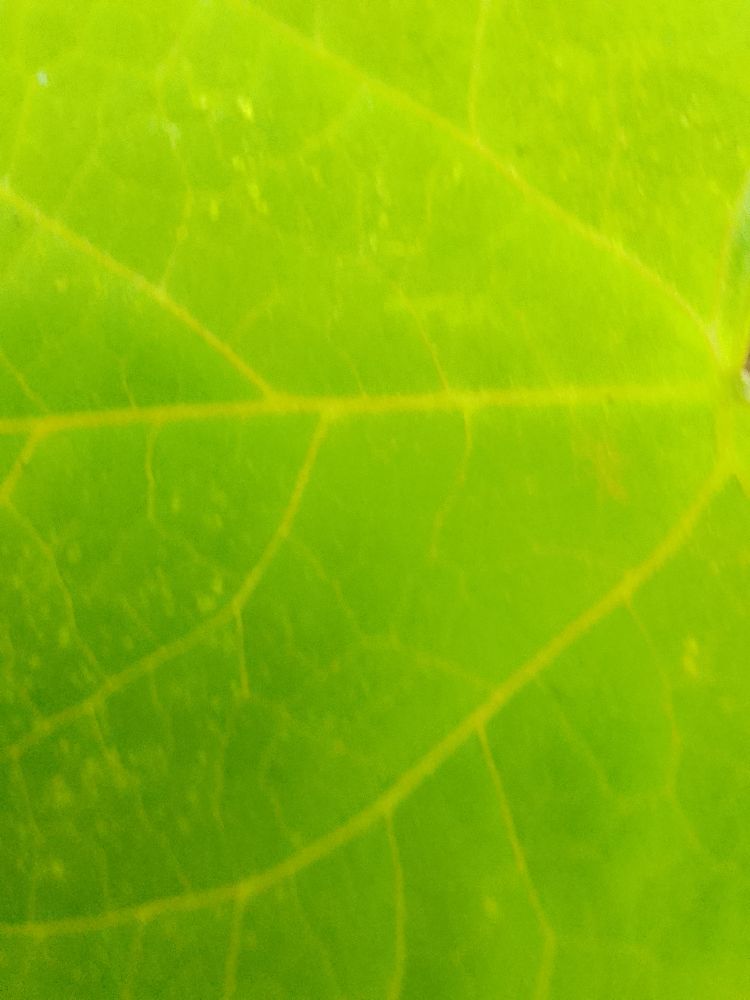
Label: healthy